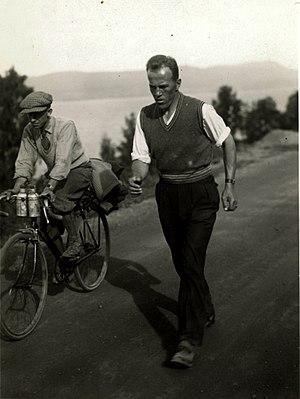
Johan Støa, né le 13 juin 1900 à Hønefoss et mort le 29 octobre 1991 à Drammen, est un sportif norvégien. Réputé pour sa polyvalence, il remporte le Prix Egebergs Ærespris en 1926.